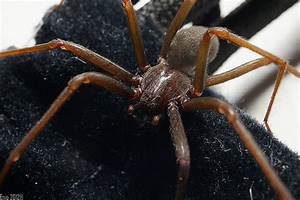
Label: ragno